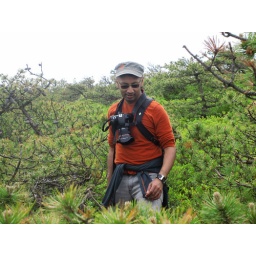
The orange color totally stands out against the green colors of nature